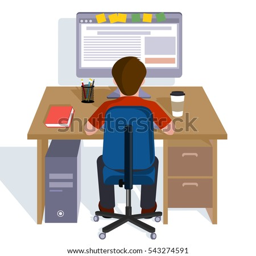
person working at the computer .